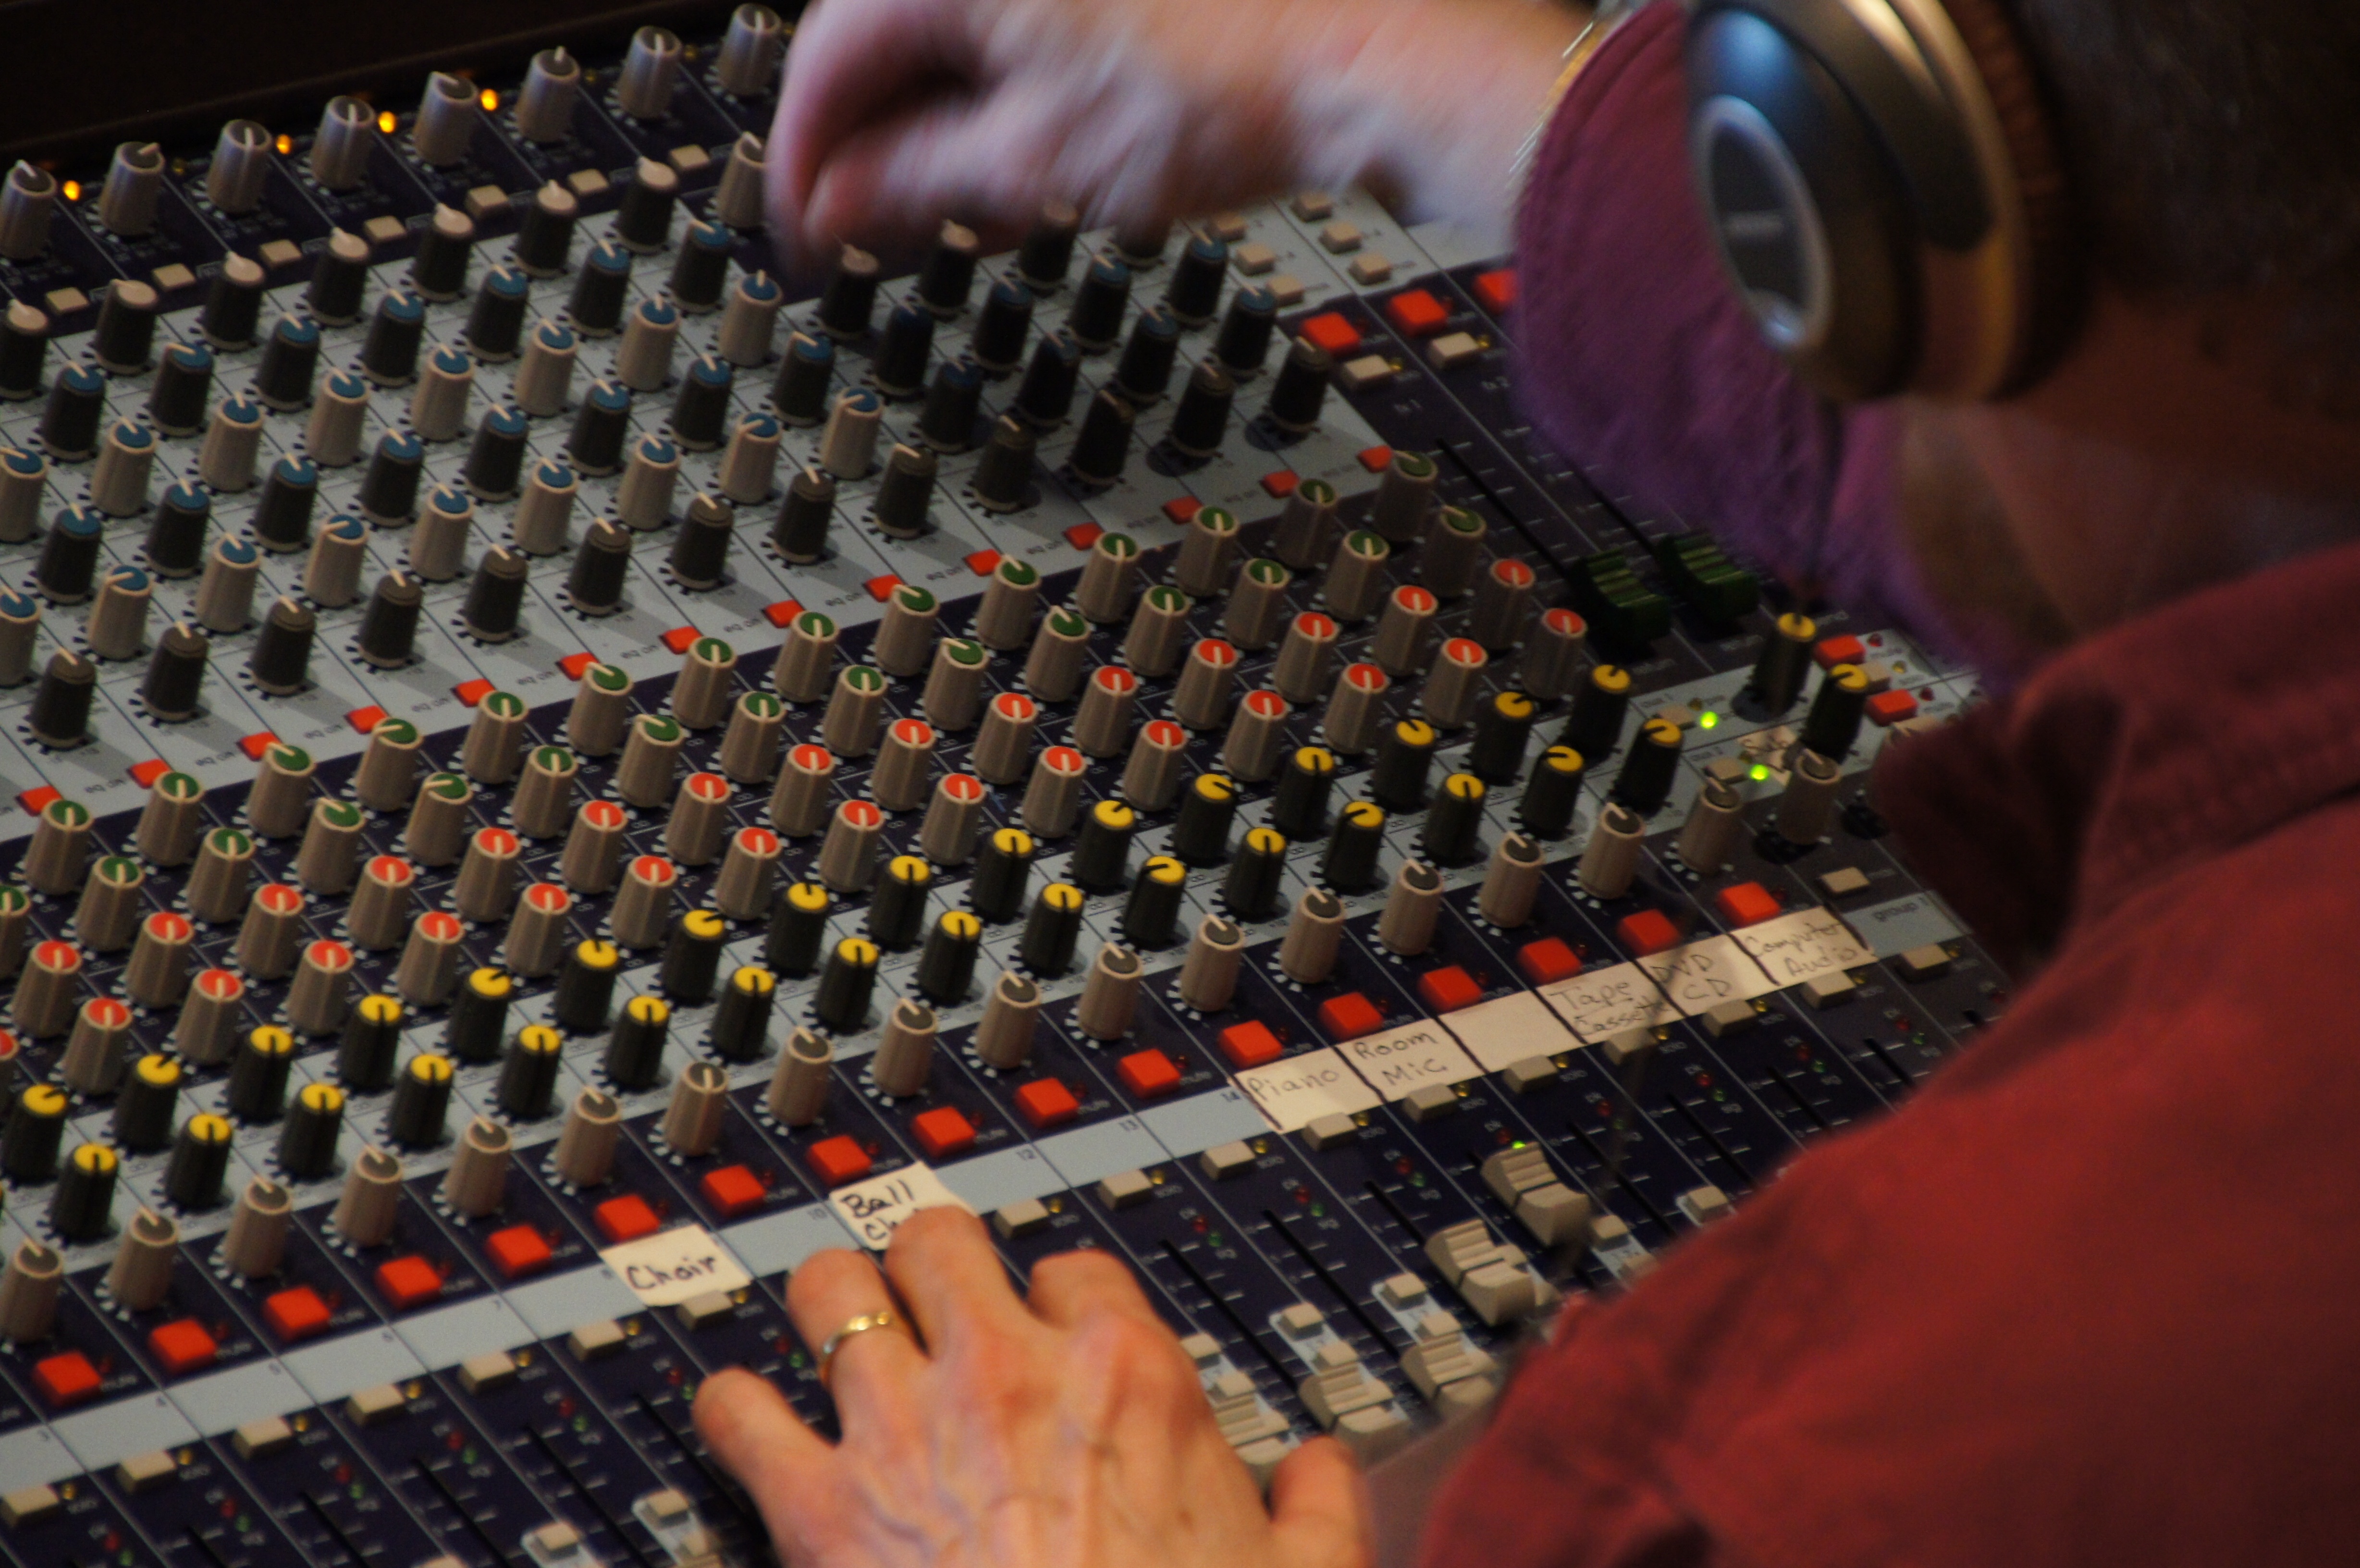
music, technology, concert, equipment, studio, professional, pop, electronics, audio, equalizer, musical, mixer, sound, mix, mixing, entertainment, edit, sound studio, fader, audio equipment, editable, electronic device, personal computer hardware, audio engineer, mixing console